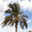
Label: palm_tree